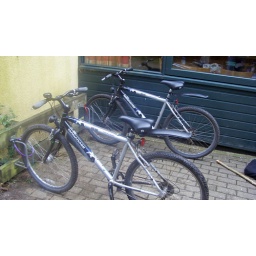
These bikes were in loooove. tony is the one with the red bike lock, charlotte is the one with the purple one :]